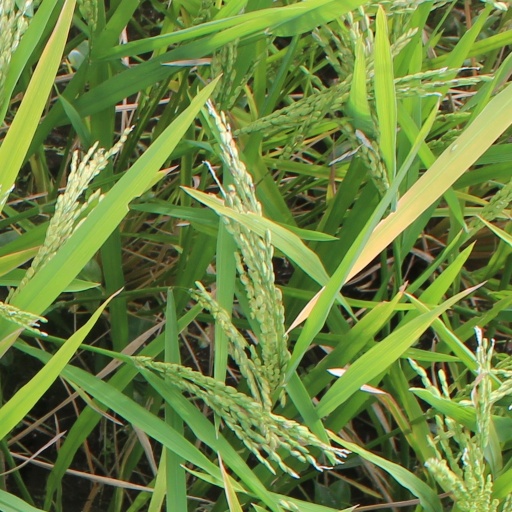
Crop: rice